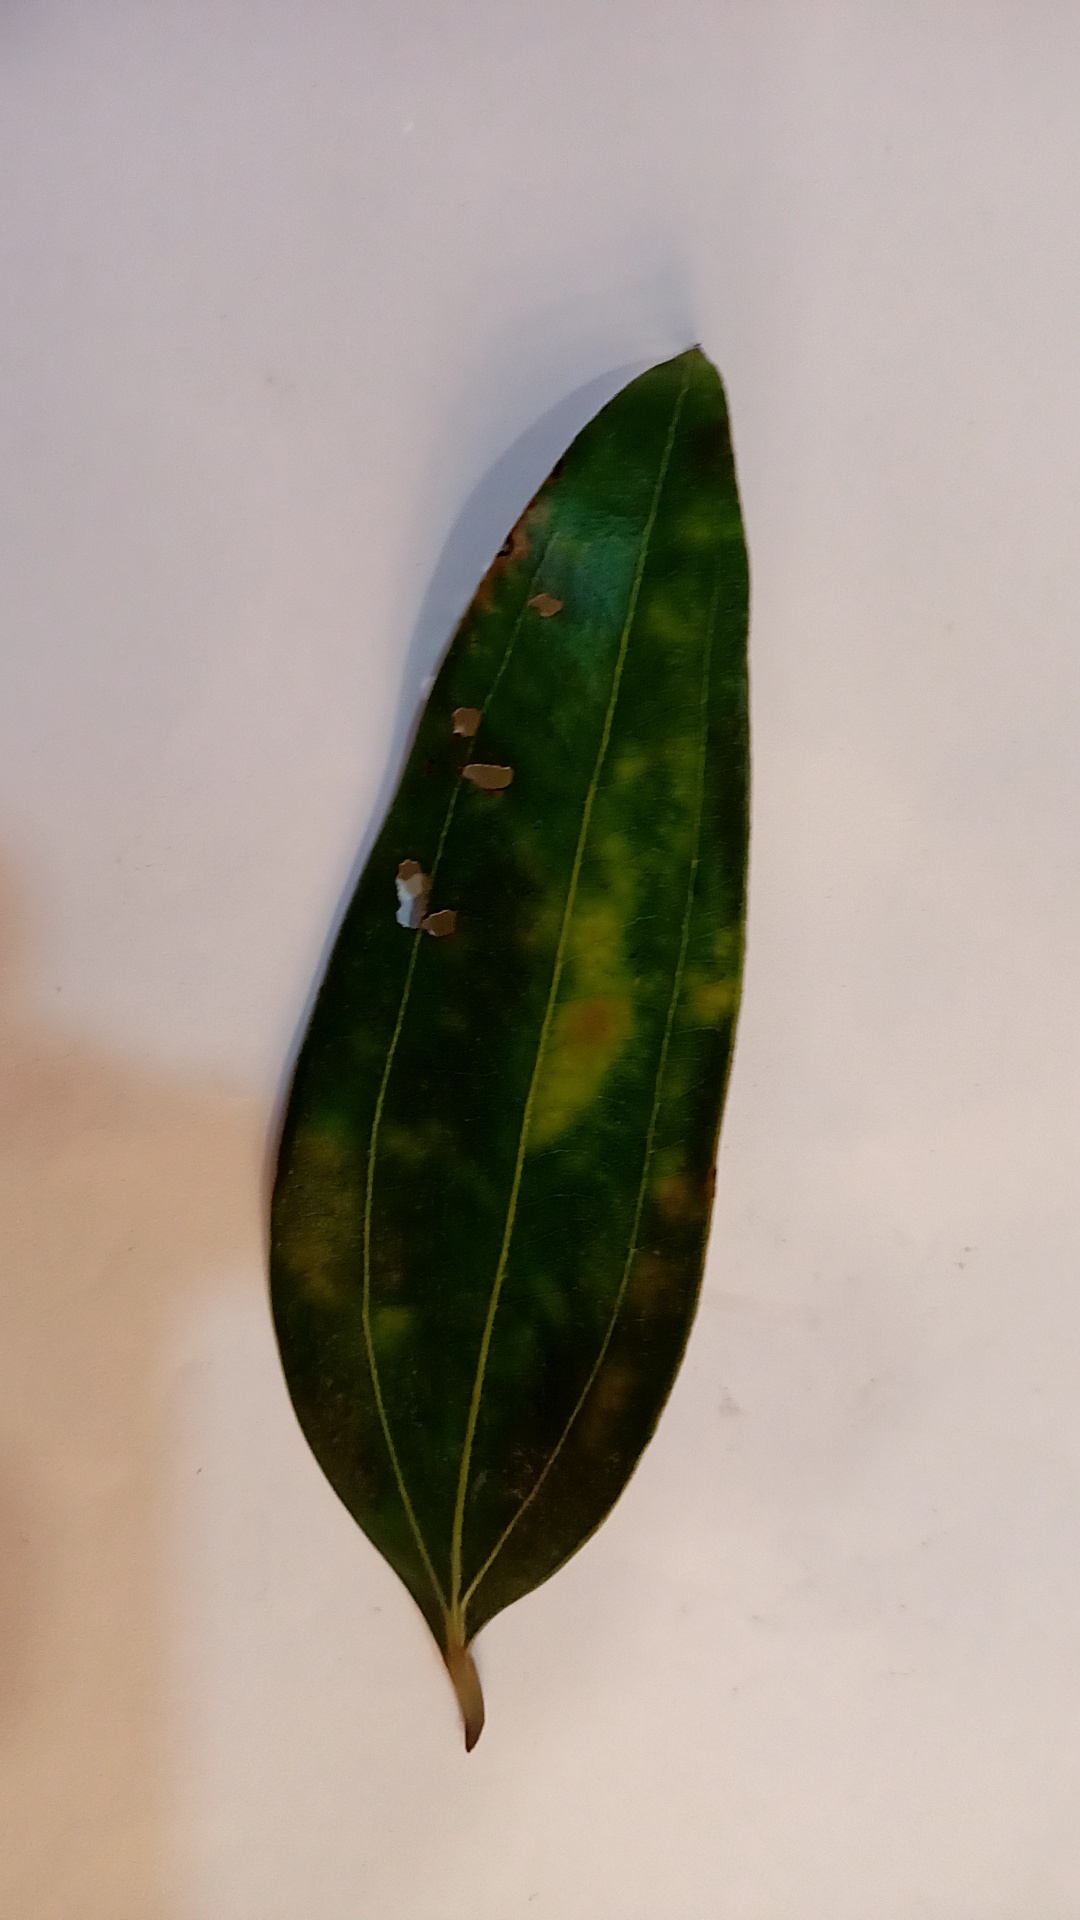
Label: Disease